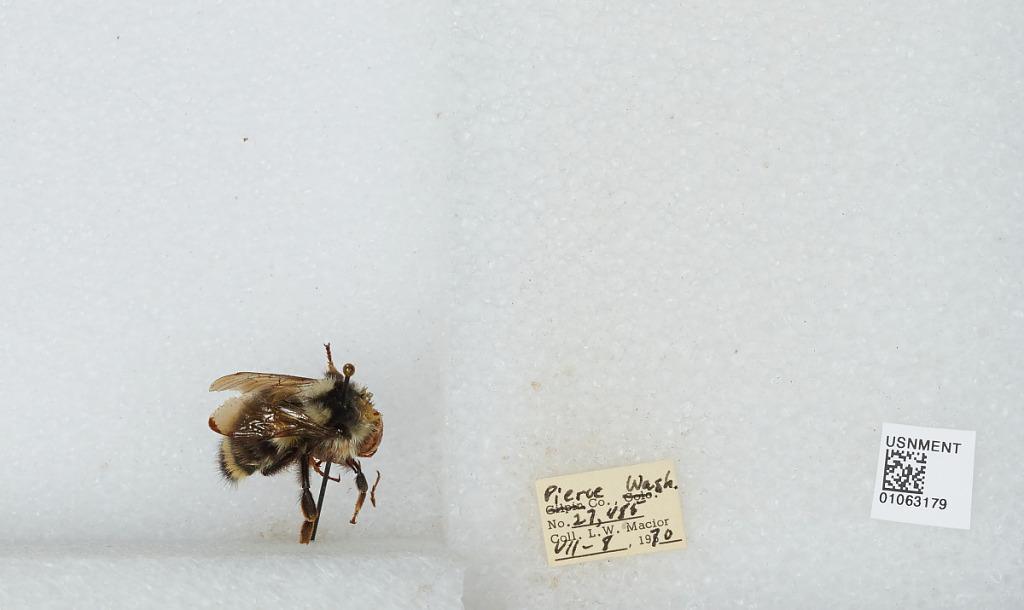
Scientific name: Bombus bifarius nearcticus
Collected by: L. Macior
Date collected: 1970-7-8
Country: United States
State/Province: Washington
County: Pierce
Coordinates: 47.05, -122.12